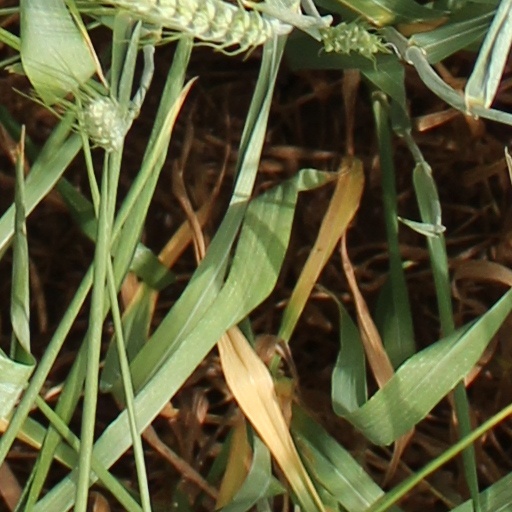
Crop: wheat